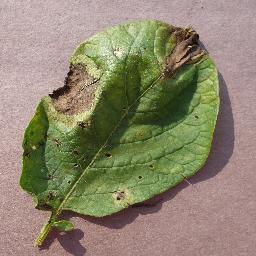
Label: Potato___Late_blight